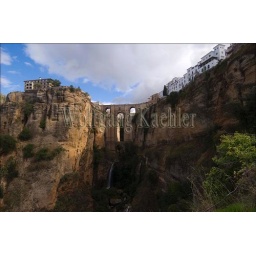
Spain, andalucia, ronda, view of bridge over canyon